Retford

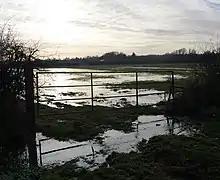
Flooded and frozen fields near Grove Lane

Retford lies in the Idle River Valley and low-lying areas are prone to flooding. Flooding is confined to the well-defined and wide flood plain of the Idle, and areas above the flood plain or on sandstone (to the west) do not flood. To the north and east the land is clay and the area was historically marshy (see Isle of Axholme), but was drained by Dutch engineers under Cornelius Vermuyden in the 17th century.